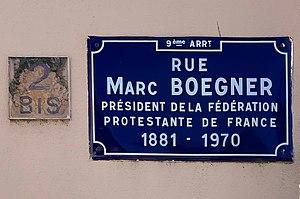
Rue Marc Boegner (Lyon).